Quinto, Ticino

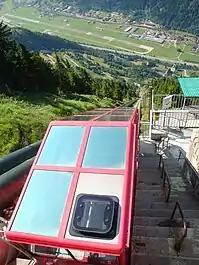
Funicular to Lago Ritom

A grave from the early Iron Age has been found in the valley. The modern municipality of Quinto is first mentioned in 1227. The old "Vicinanza", whose statutes were first written in 1408, consisted of numerous "degagne". They owned alpine pastures, particularly on the Alp Piora, and the rights to provide donkeys or mules for freight transport over the passes.